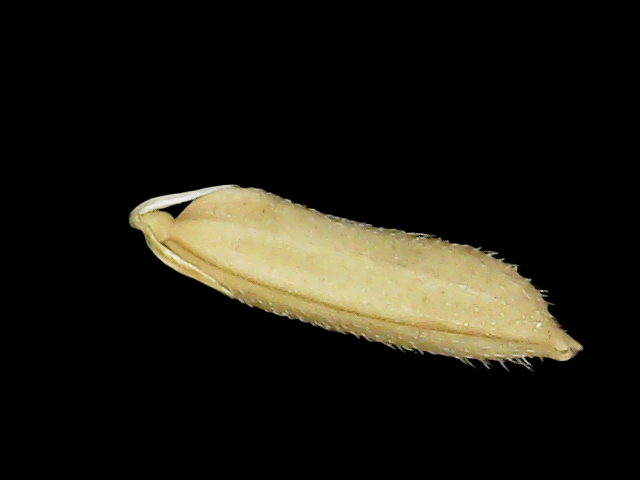
Rice variety: Binadhan14